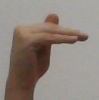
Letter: khaa